Ceephax Acid Crew

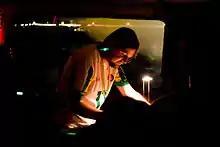
Jenkinson in 2007

Andrew David Jenkinson, known professionally as Ceephax Acid Crew, is a British electronic musician and record producer who works primarily in the acid house and drum and bass subgenres. Jenkinson is also known simply by the pseudonym Ceephax, which is a reference to the BBC teletext service Ceefax. He is the younger brother of Squarepusher (Tom Jenkinson).